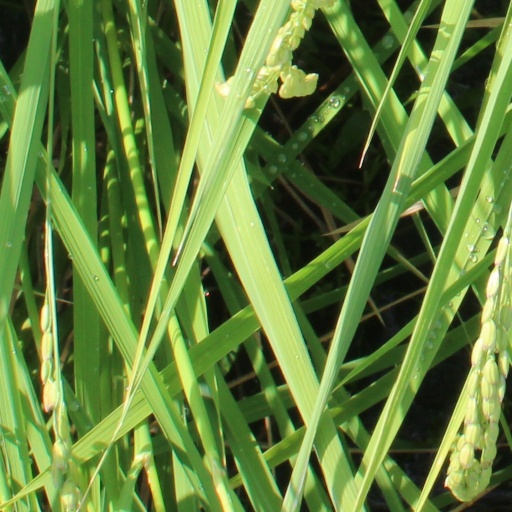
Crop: rice